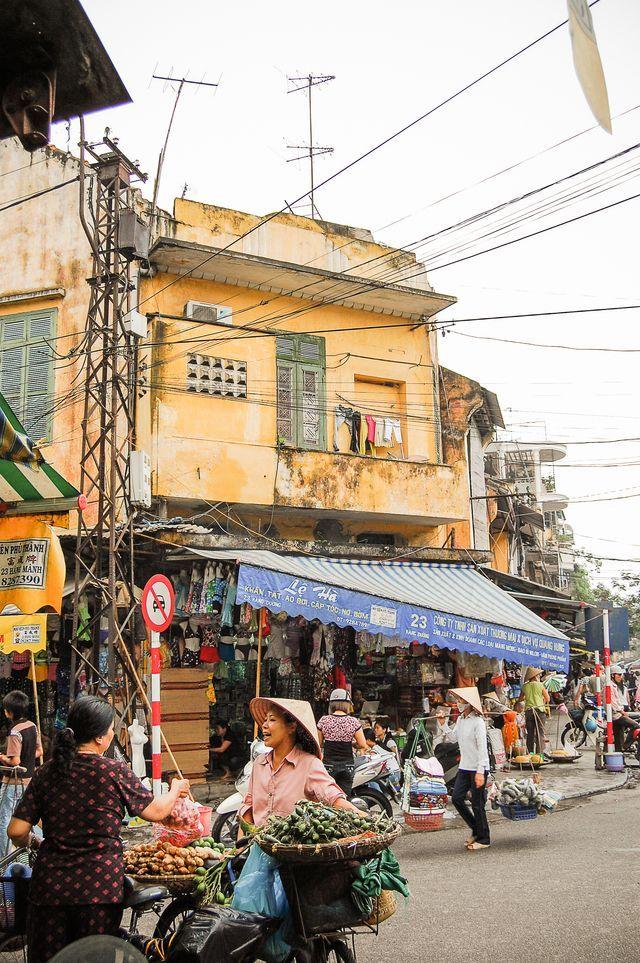
có nhiều người đang xuất hiện ở trong khu chợ